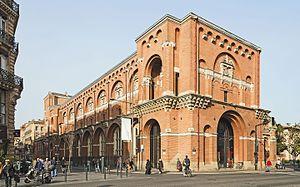
La rue de Metz est une rue du centre historique de Toulouse, en France. Elle se situe à la limite entre les quartiers Capitole et Saint-Georges, au nord, et Carmes et Saint-Étienne, au sud, tous dans le secteur 1 de la ville.
La rue d'Alsace-Lorraine est l'une des principales voies de Toulouse. Comme la rue Saint-Rome, c'est la principale voie commerçante de la ville. Elle est également, avec la rue Ozenne et la rue de Metz, une des principales artères haussmanniennes de la Ville Rose.
Le musée des Augustins est le musée des beaux-arts de Toulouse en Haute-Garonne. Créé par décision du 23 décembre 1793 et ouvert en 1795, il est abrité dans l'ancien couvent des Augustins de Toulouse. Il rassemble des collections importantes de peinture et de sculpture.